Entrepreneurship

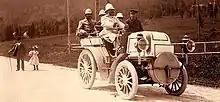
Emil Jellinek-Mercedes (1853–1918), here at the steering wheel of his Phoenix Double-Phaeton

"Entrepreneur" is a loanword from French. The word first appeared in the French dictionary entitled compiled by Jacques des Bruslons and published in 1723. Especially in Britain, the term "adventurer" was often used to denote the same meaning. The study of entrepreneurship reaches back to the work in the late 17th and early 18th centuries of Irish-French economist Richard Cantillon, which was foundational to classical economics. Cantillon defined the term first in his , or "Essay on the Nature of Trade in General", a book William Stanley Jevons considered the "cradle of political economy". Cantillon defined the term as a person who pays a certain price for a product and resells it at an uncertain price, "making decisions about obtaining and using the resources while consequently admitting the risk of enterprise". Cantillon considered the entrepreneur to be a risk taker who deliberately allocates resources to exploit opportunities to maximize the financial return. Cantillon emphasized the willingness of the entrepreneur to assume the risk and to deal with uncertainty, thus he drew attention to the function of the entrepreneur and distinguished between the function of the entrepreneur and the owner who provided the money.